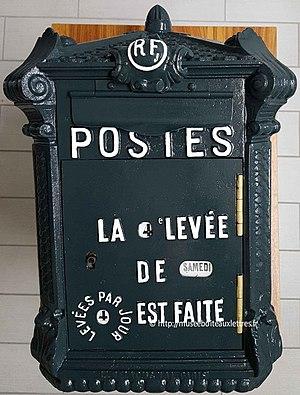
Boite aux lettres de 1901. Fonderie Delachanal dite Mougeotte.
Léon Paul Gabriel Mougeot est un avocat et un homme politique français, né le 10 novembre 1857 à Montigny-le-Roi et décédé le 25 octobre 1928 à Rochevilliers, un hameau de Villiers-sur-Suize, ancien député radical, ministre et sénateur.